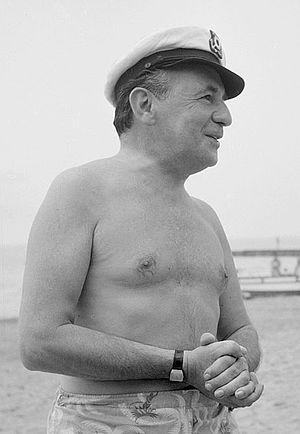
Léonide Moguy, nom d'artiste de Leonid Moguilewsky, né le 14 juillet 1898 ou 1899 à Saint-Pétersbourg, mort le 21 avril 1976 à Paris, est un réalisateur français d'origine russe.